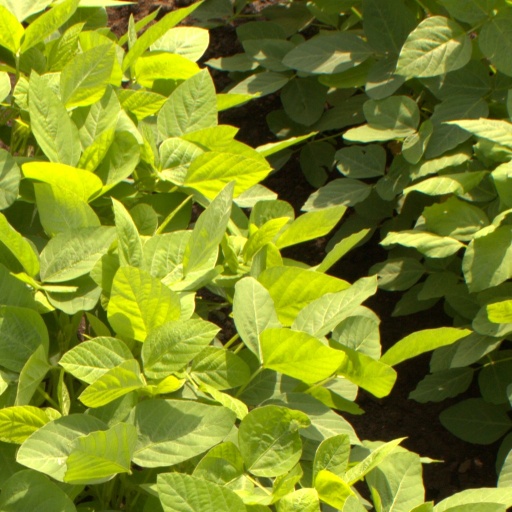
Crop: soybean